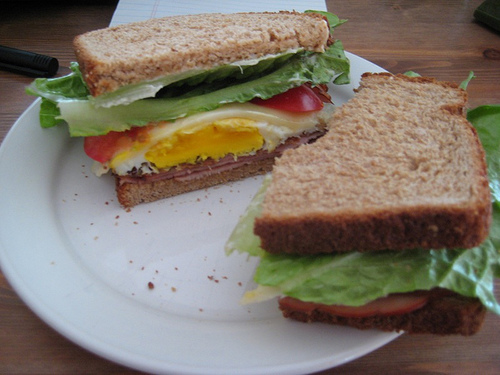
user: Given an image and a question. Answer the question in a short answer. Question: How would one describe the way the egg in the sandwich is cooked? Short Answer:
assistant: hard boiled